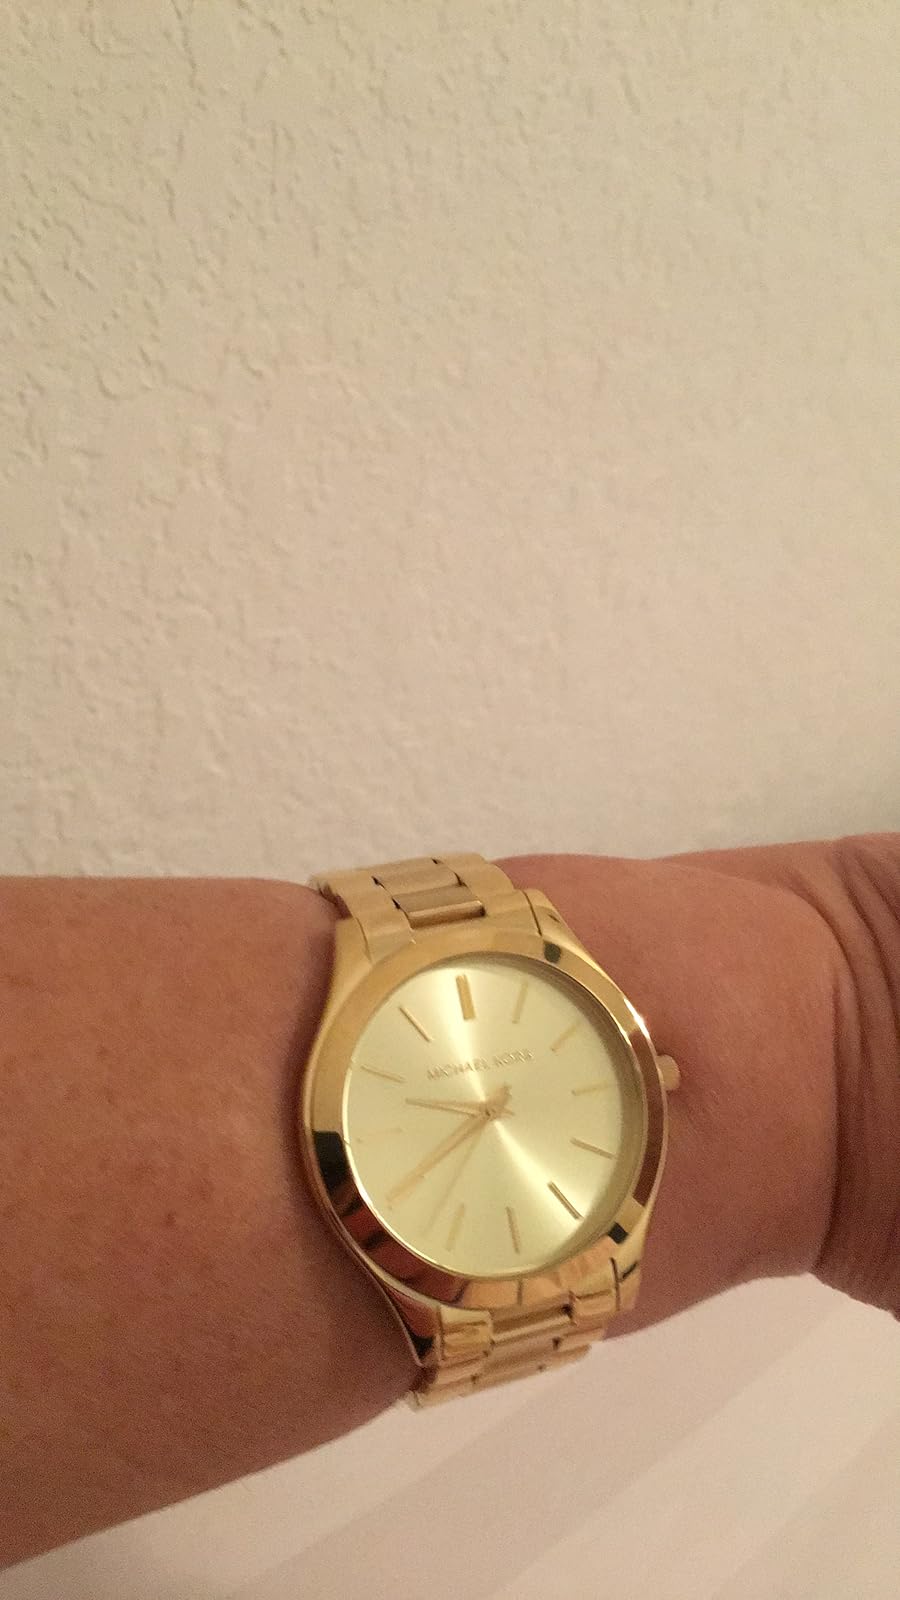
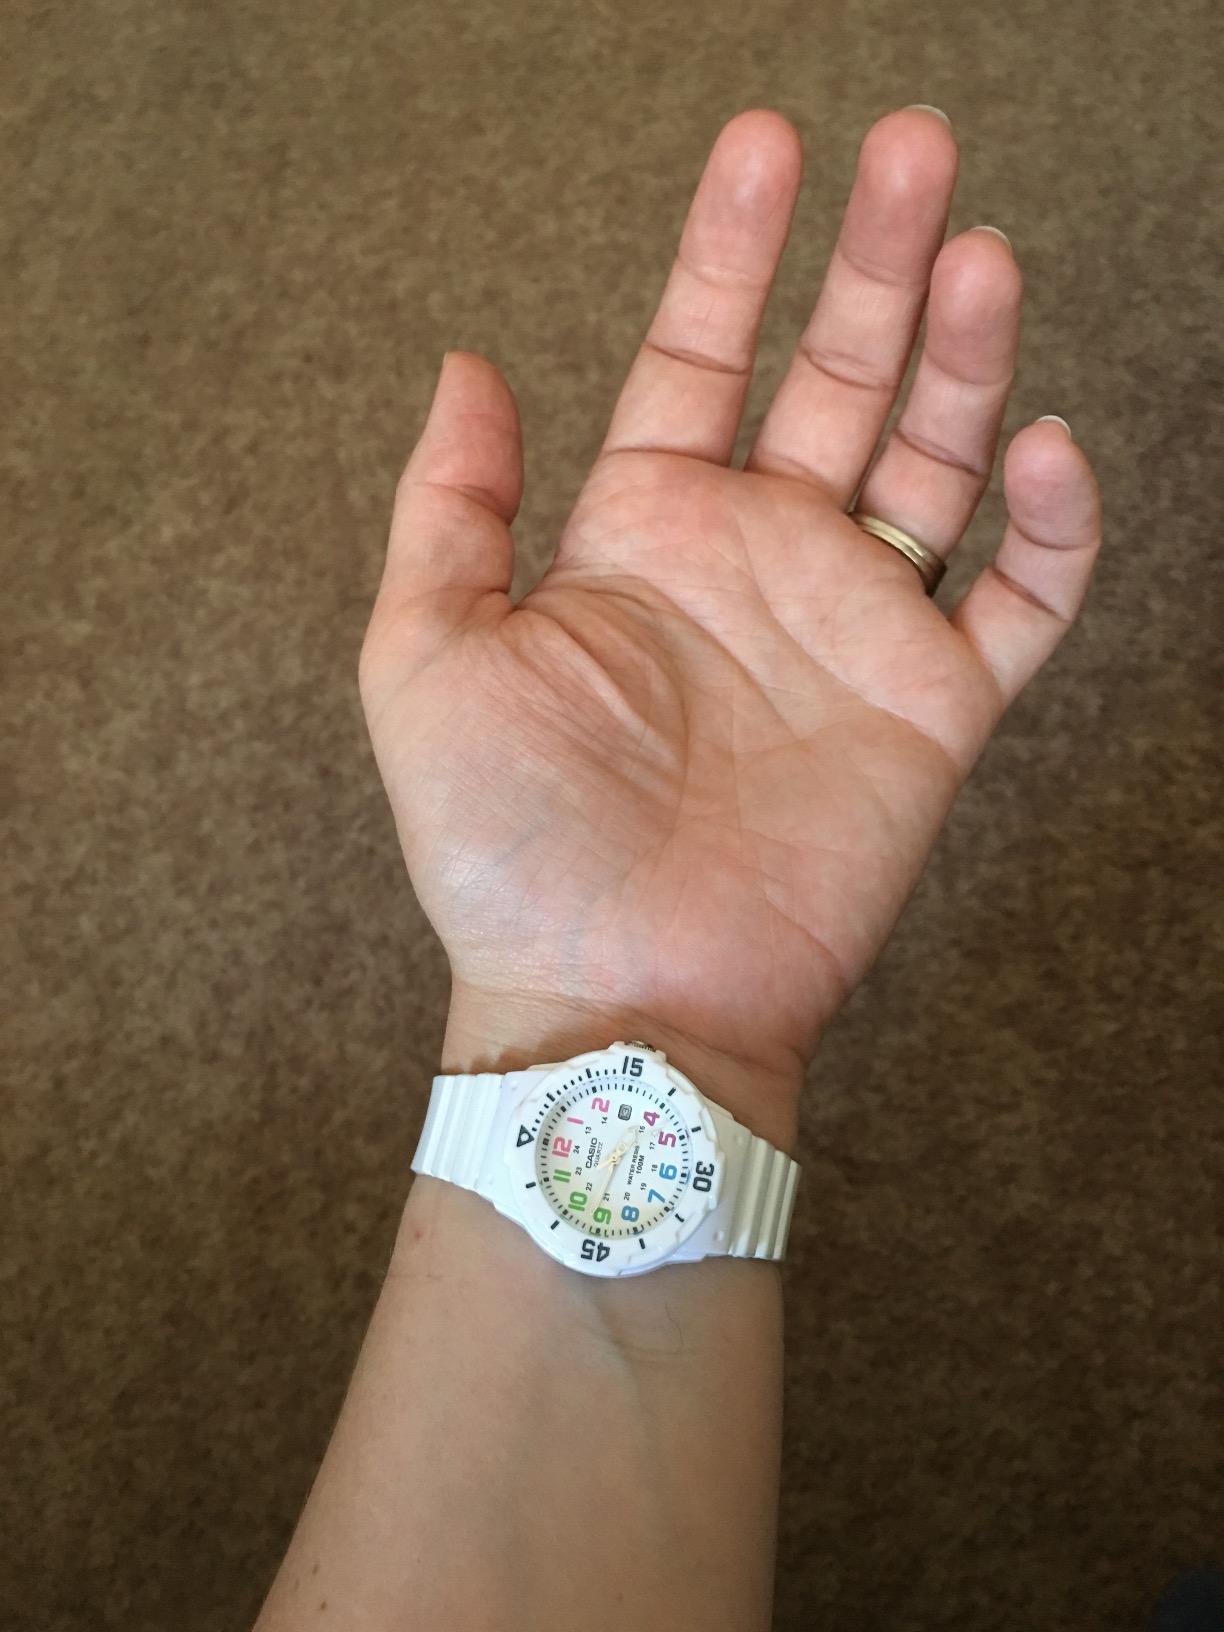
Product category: accessories_watch
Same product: no